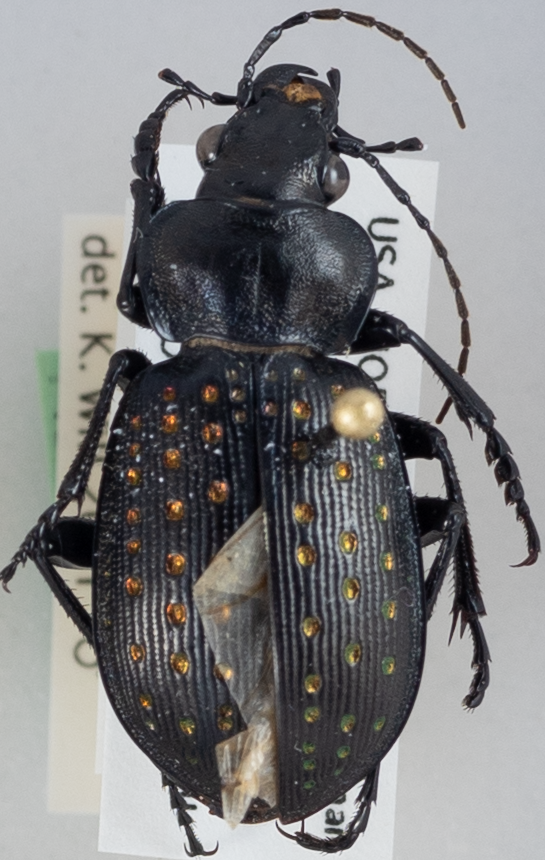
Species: Calosoma calidum
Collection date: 2020-06-16
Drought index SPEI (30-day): -2.09
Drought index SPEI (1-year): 2.09
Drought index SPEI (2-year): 2.09